London Buses route 13

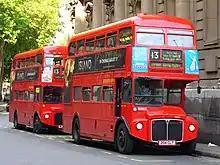
London Sovereign AEC Routemasters in Aldwych in August 2005

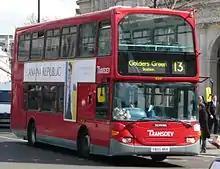
Transdev London Scania OmniDekka in April 2008

In the 1930s route 13 ran from Hendon to London Bridge with STD-type buses allocated to Hendon (AE) garage. The allocation was split between Cricklewood and Hendon garages. Hendon-Golders Green was reduced to Monday to Friday peak hours and Saturday afternoons only during World War II, then withdrawn completely by the 1950s. New AEC Routemasters were introduced to the route in 1963, by which time it was shared between Hendon and Rye Lane garages. In January 1970 the route acquired a Muswell Hill allocation and was cut back from London Bridge to Aldwych, before being extended from Golders Green to North Finchley in 1978, replacing 2B.